Ted van Lieshout

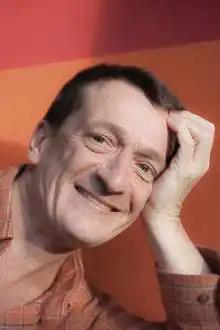
Ted van Lieshout (2010)

Ted van Lieshout (born 21 December 1955) is a Dutch poet and writer of children's literature. He has won numerous awards for his work.